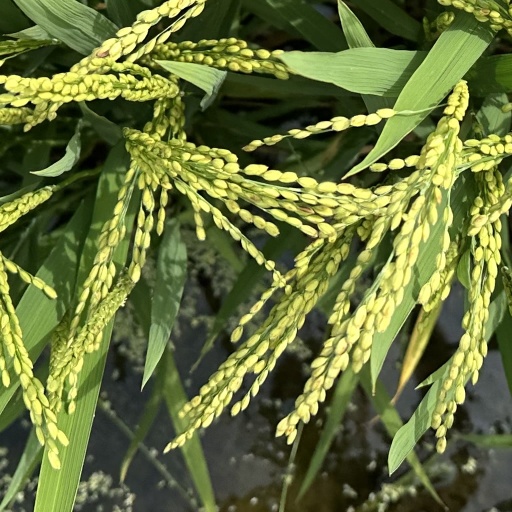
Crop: rice